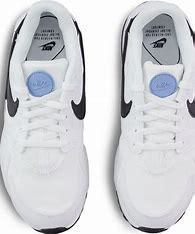
Brand: Nike
Model: LD Victory